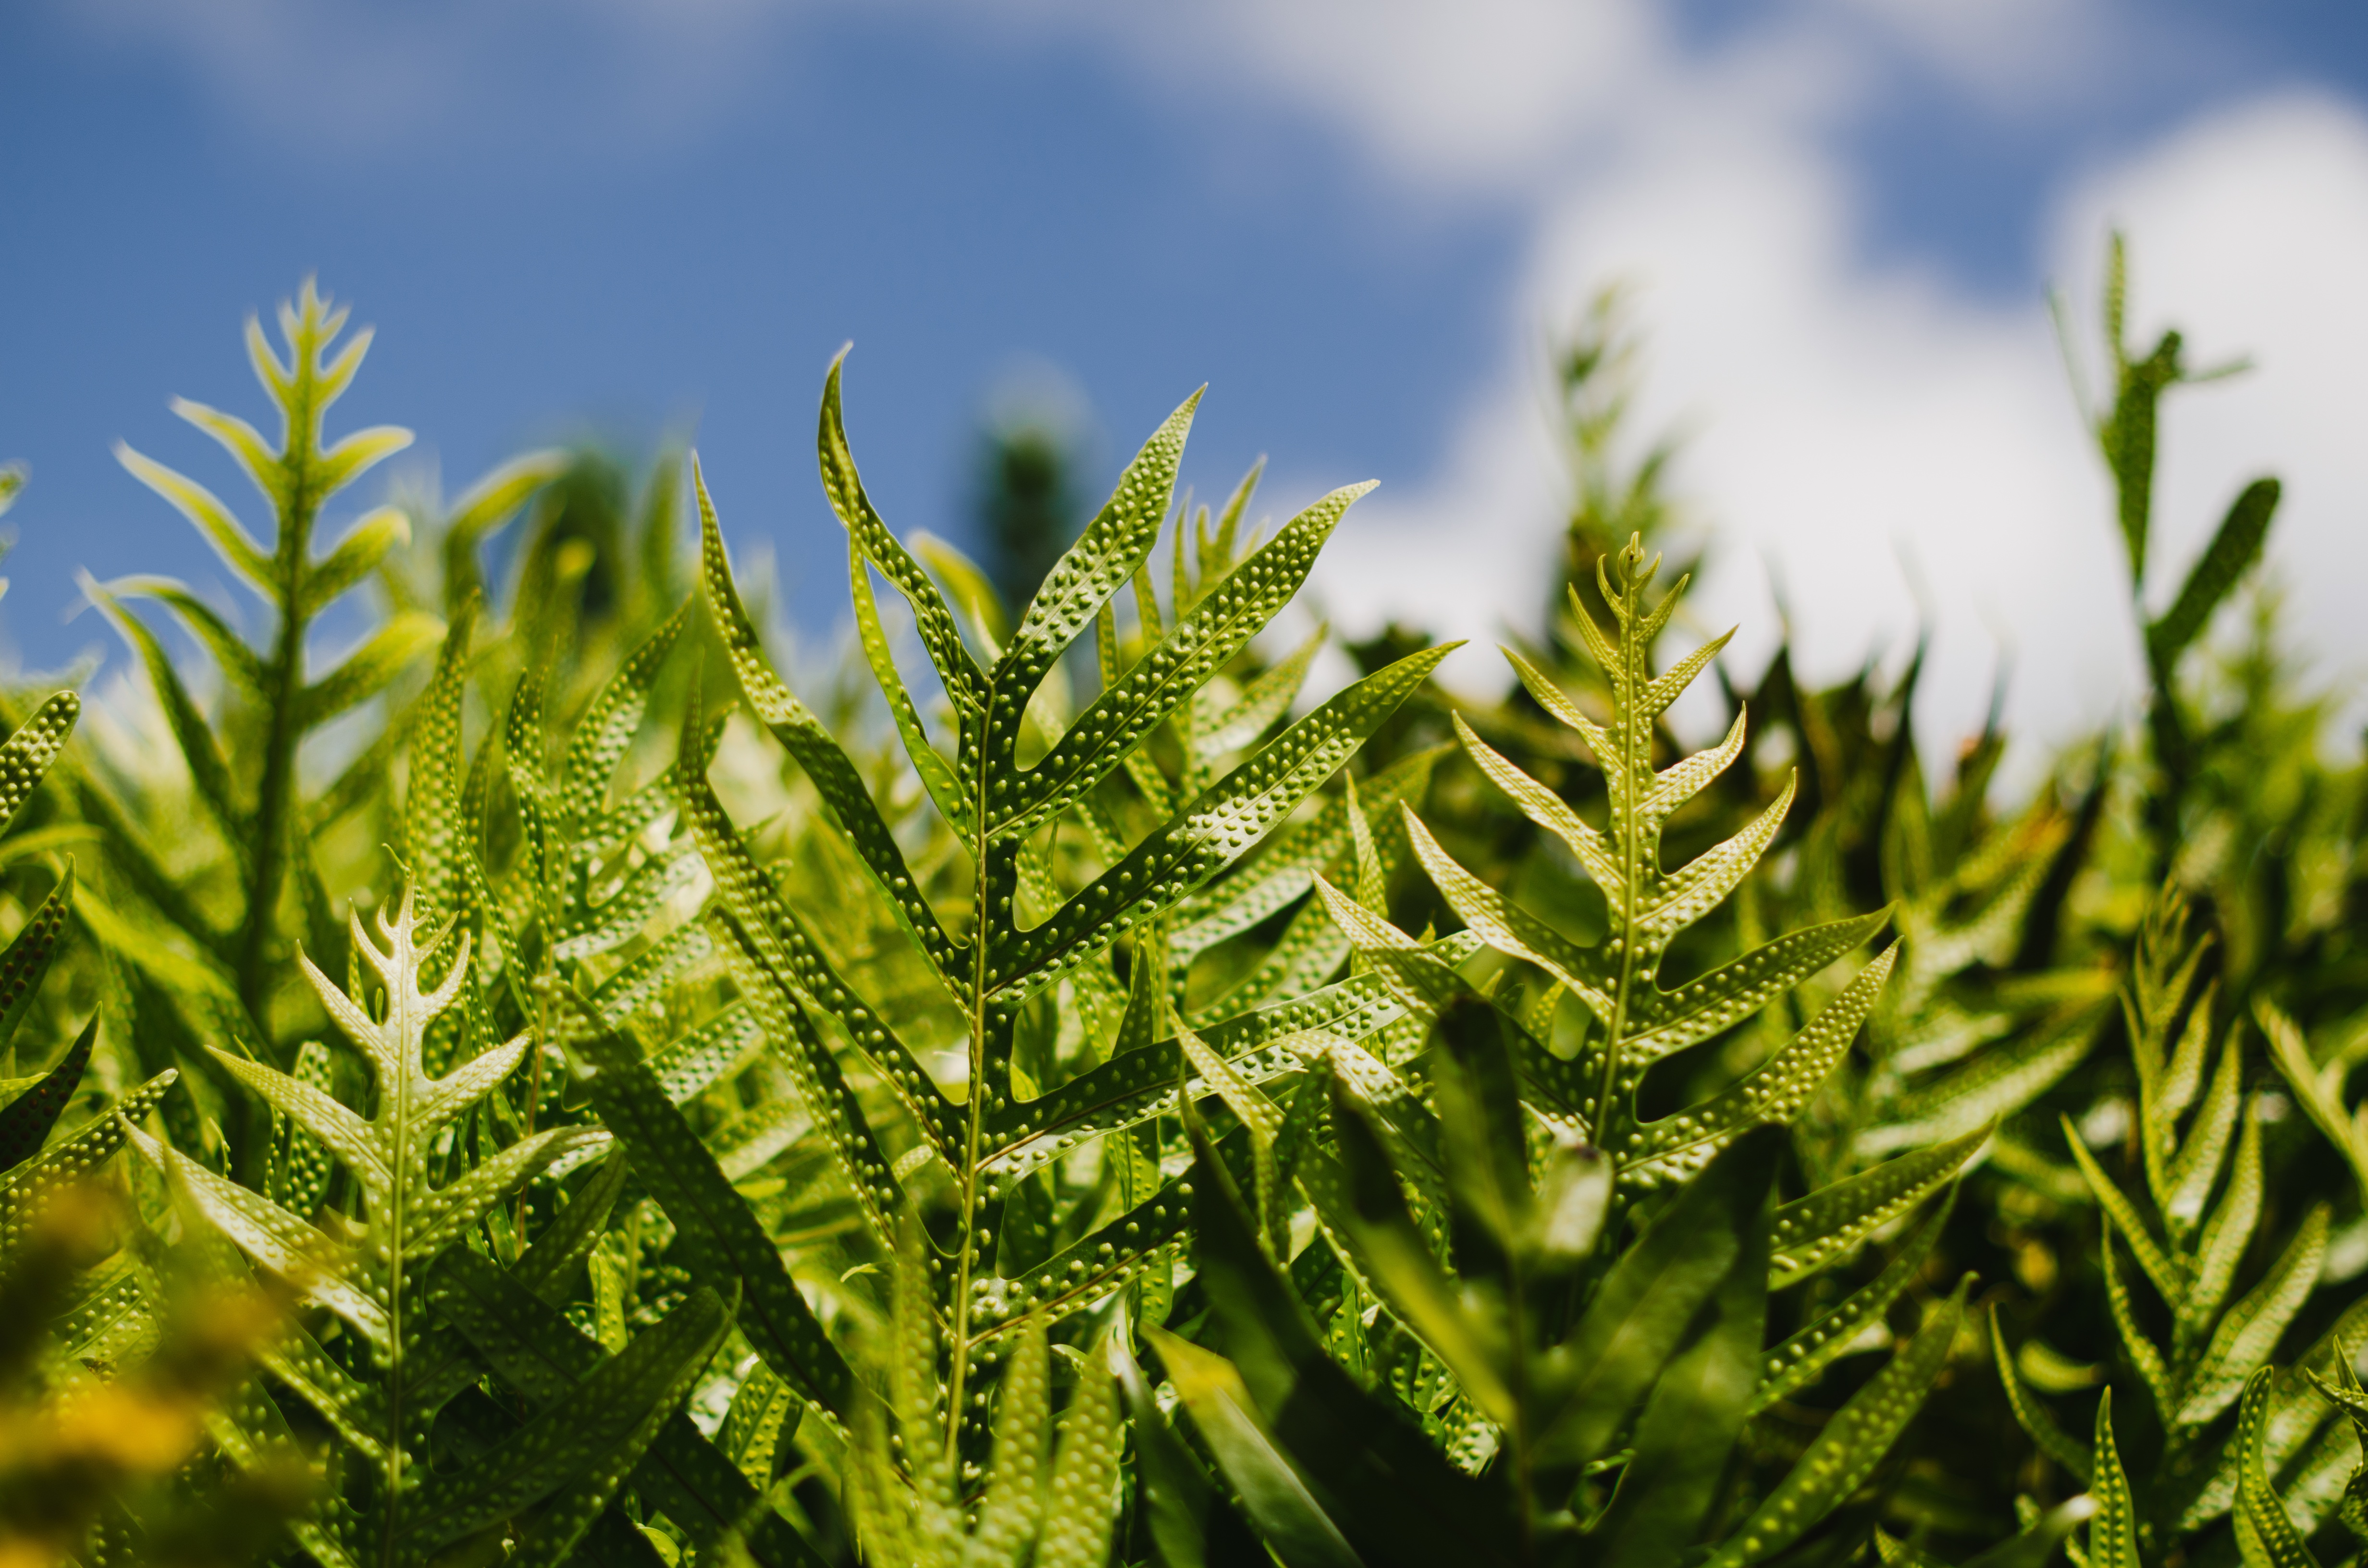
tree, nature, grass, branch, plant, field, lawn, meadow, leaf, flower, frost, green, botany, flora, wildflower, close up, vegetation, shrub, macro photography, flowering plant, grass family, plant stem, woody plant, land plant